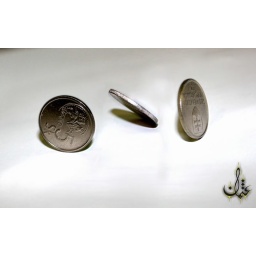
Location: My table in my office (safat, kuwait)Objects: Verticaly flipping Coins.Edited in COREL.Captured by MEe ;)